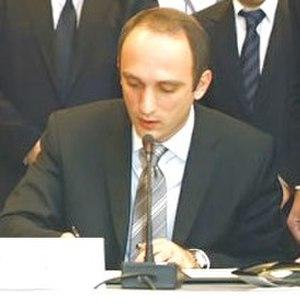
Grigol Zourabis dze Mgaloblichvili, né le 7 octobre 1973 à Tbilissi, parfois surnommé Guega ou Guegoua Mgaloblichvil, est un homme politique géorgien, sans étiquette, Premier ministre du 1ᵉʳ novembre 2008 jusqu'au 6 février 2009.